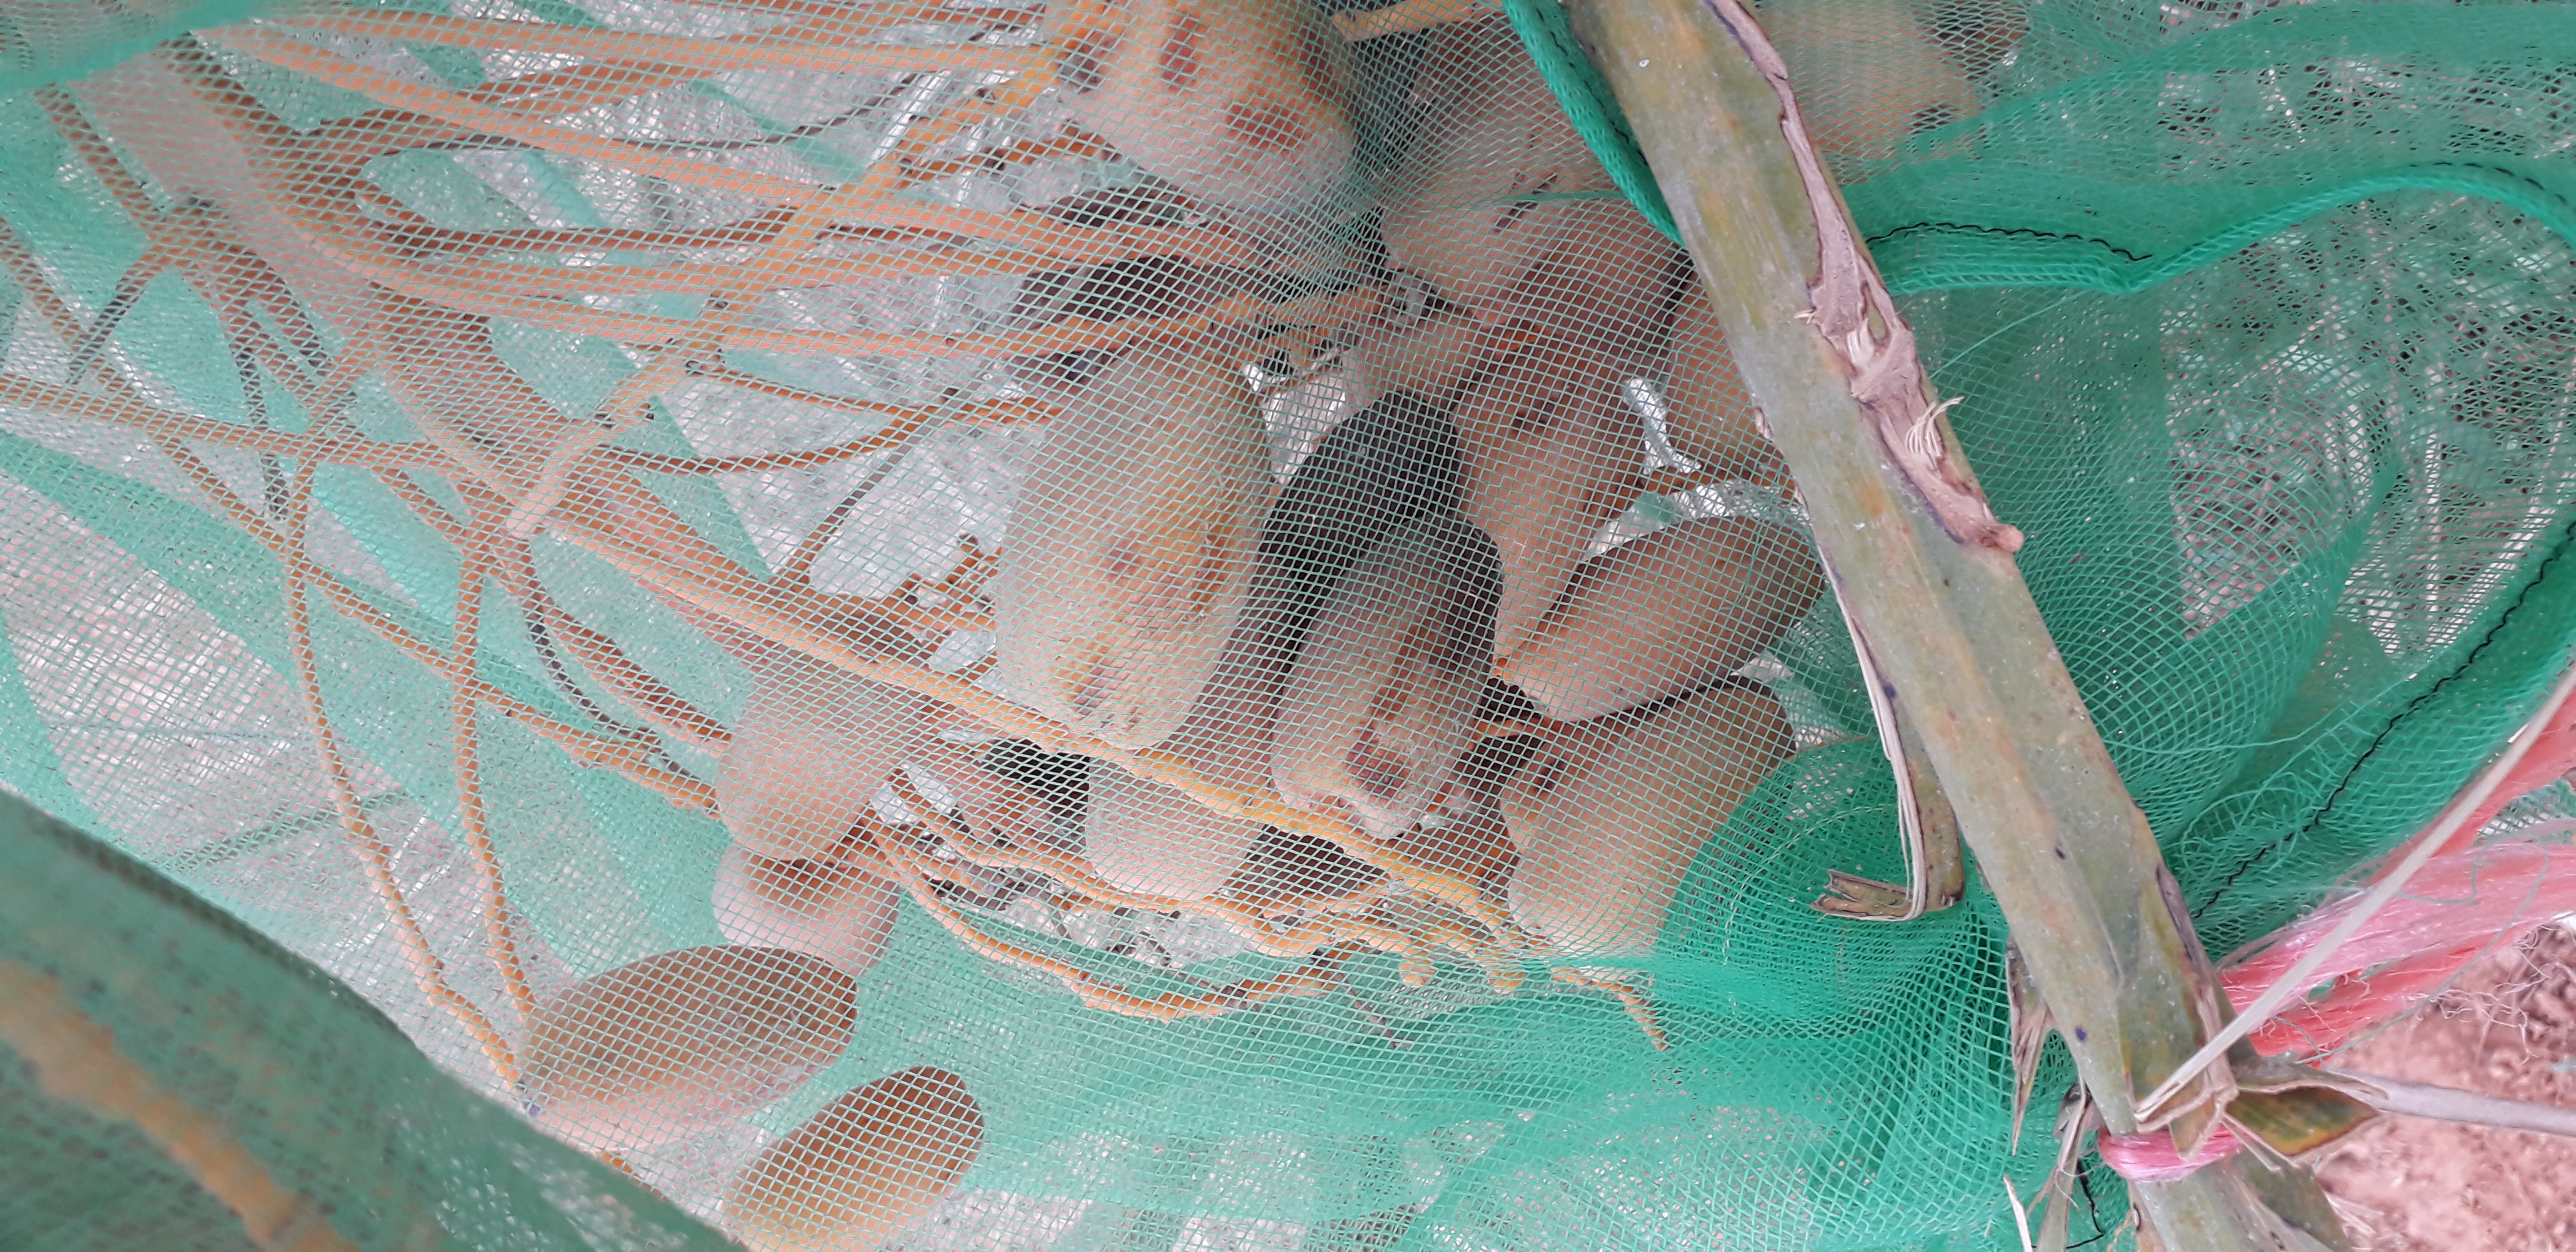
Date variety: Boumajhoul